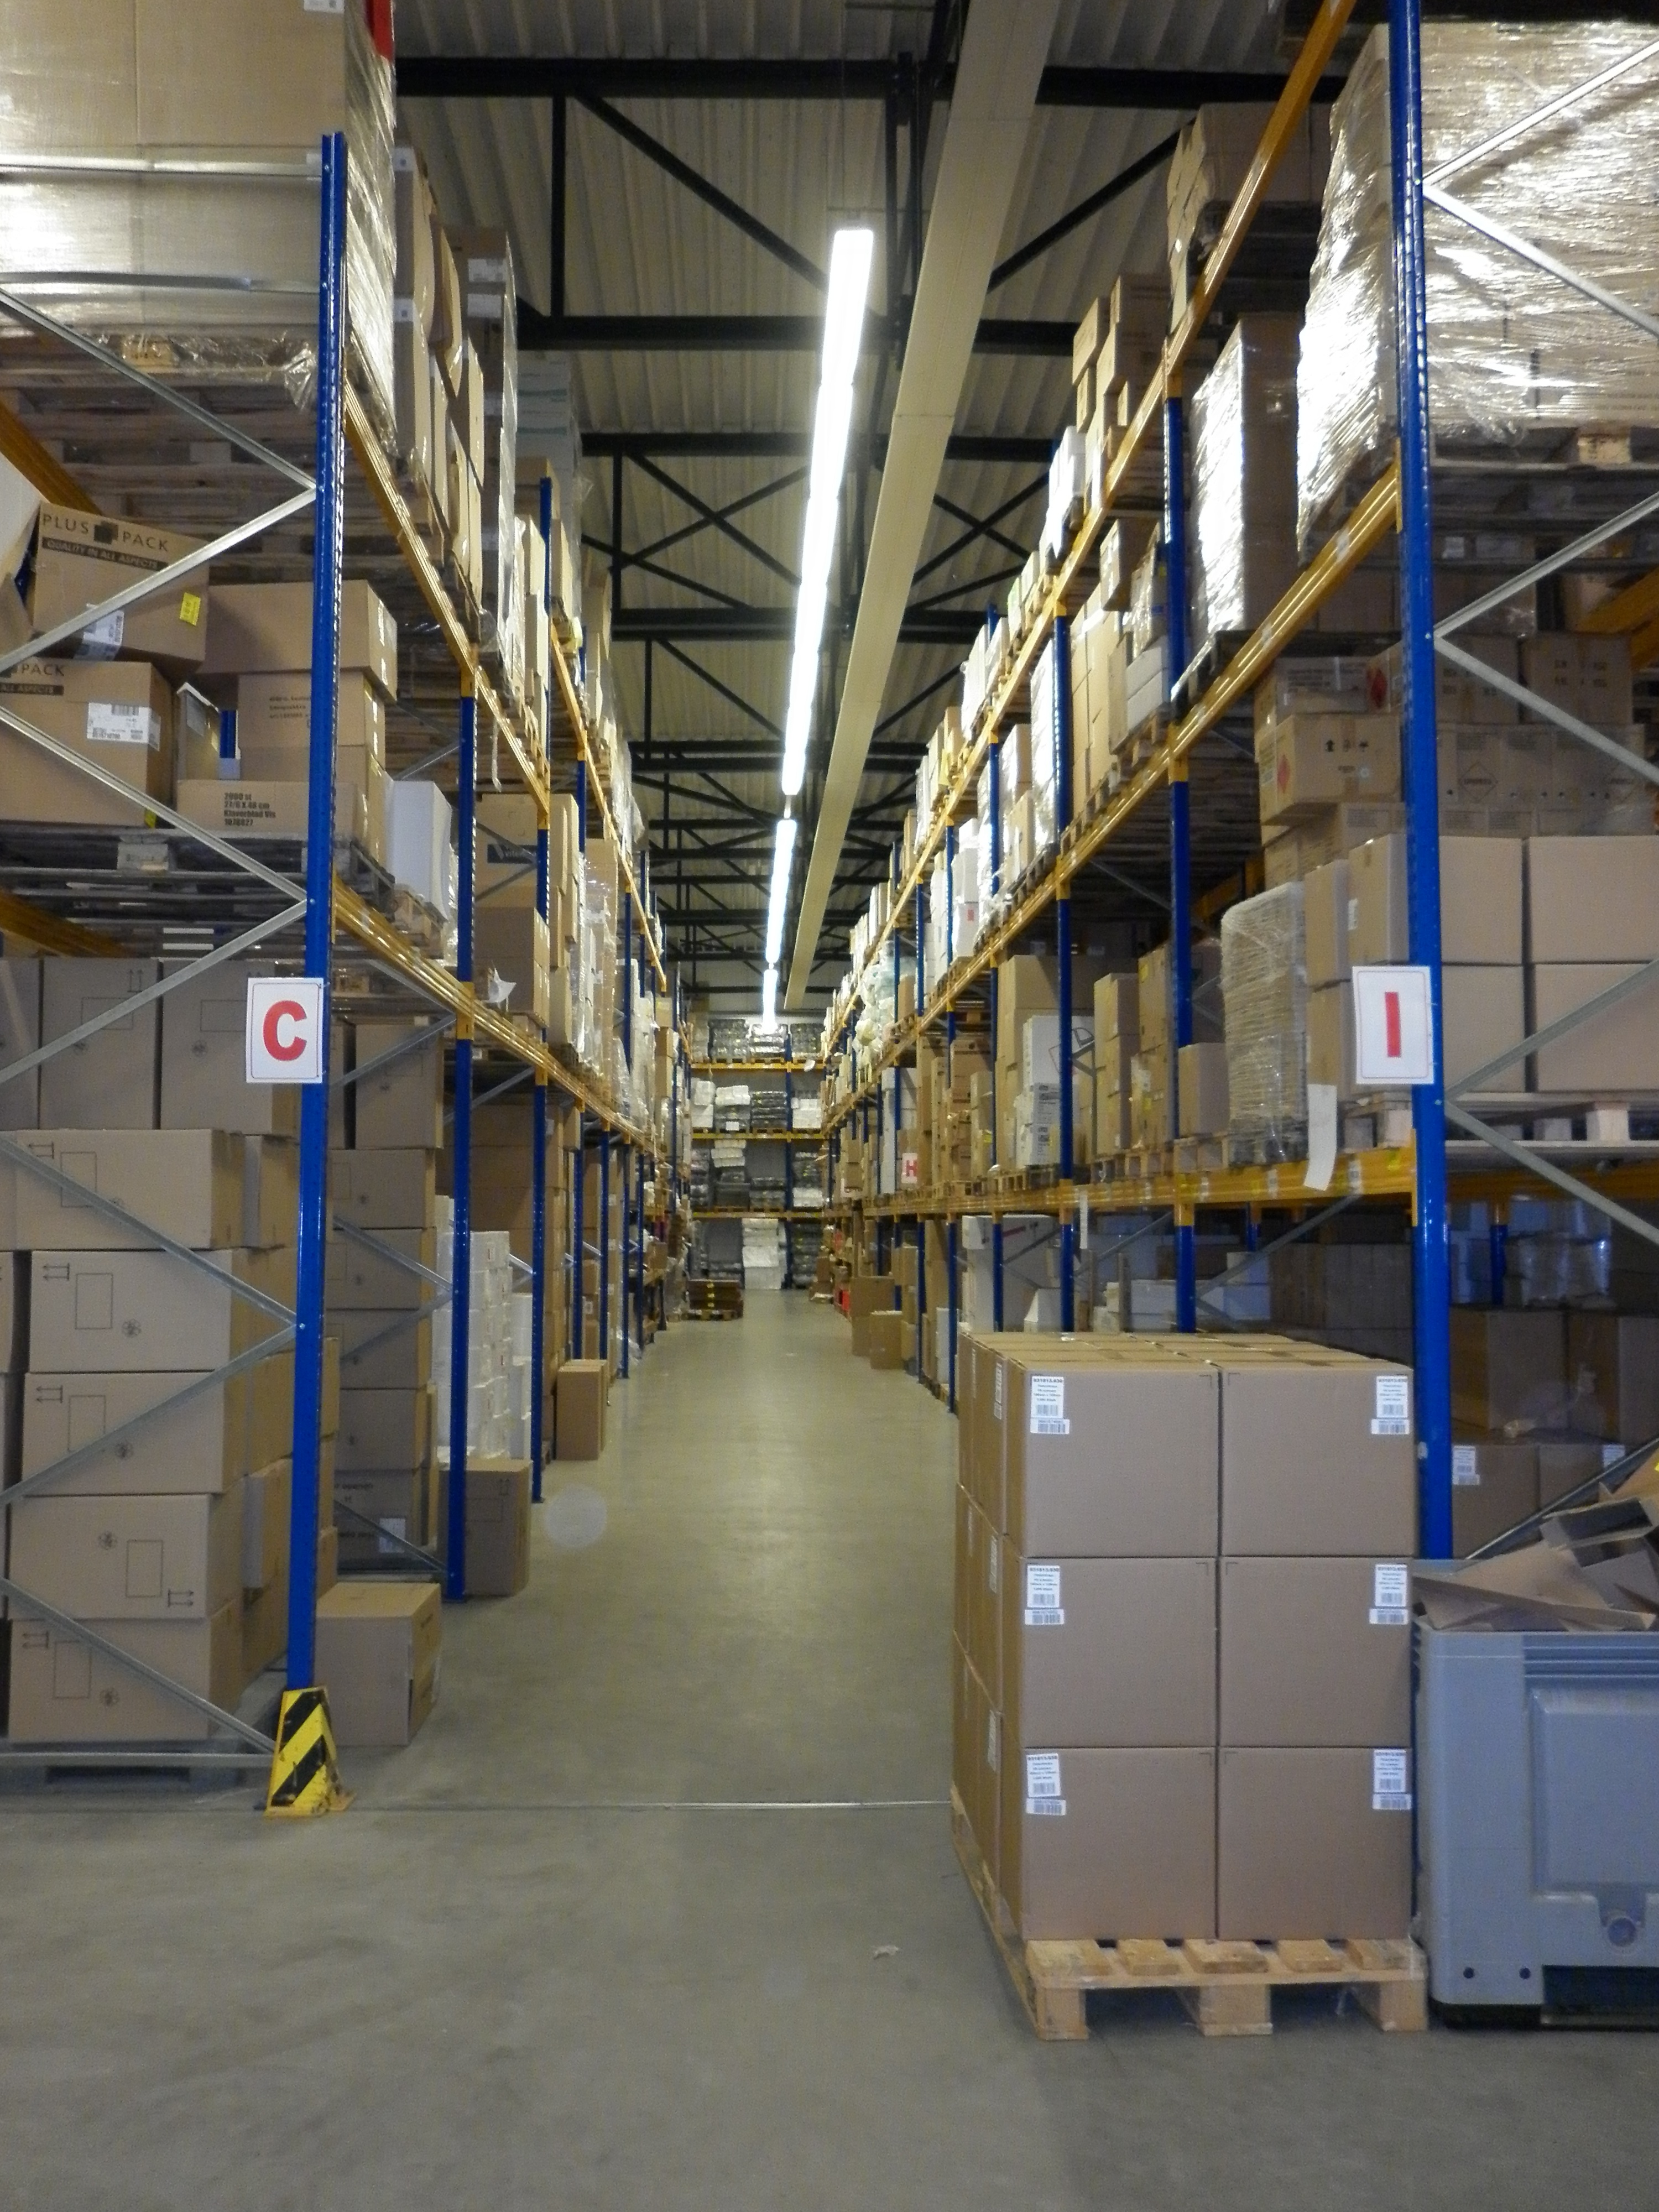
storage, warehouse, stock, inventory